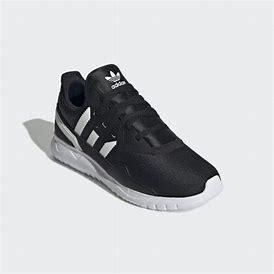
Brand: Adidas
Model: Originals Flex